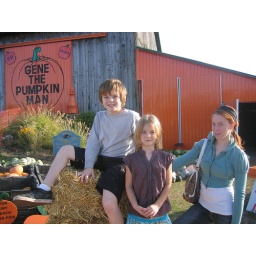
Meghan camouflaged against the barn wall